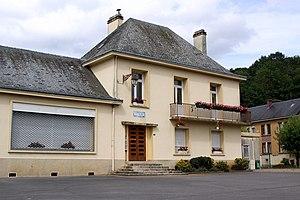
Marie de Daigny
Daigny est une commune française située dans le département des Ardennes, en région Grand Est.